Tres leches cake
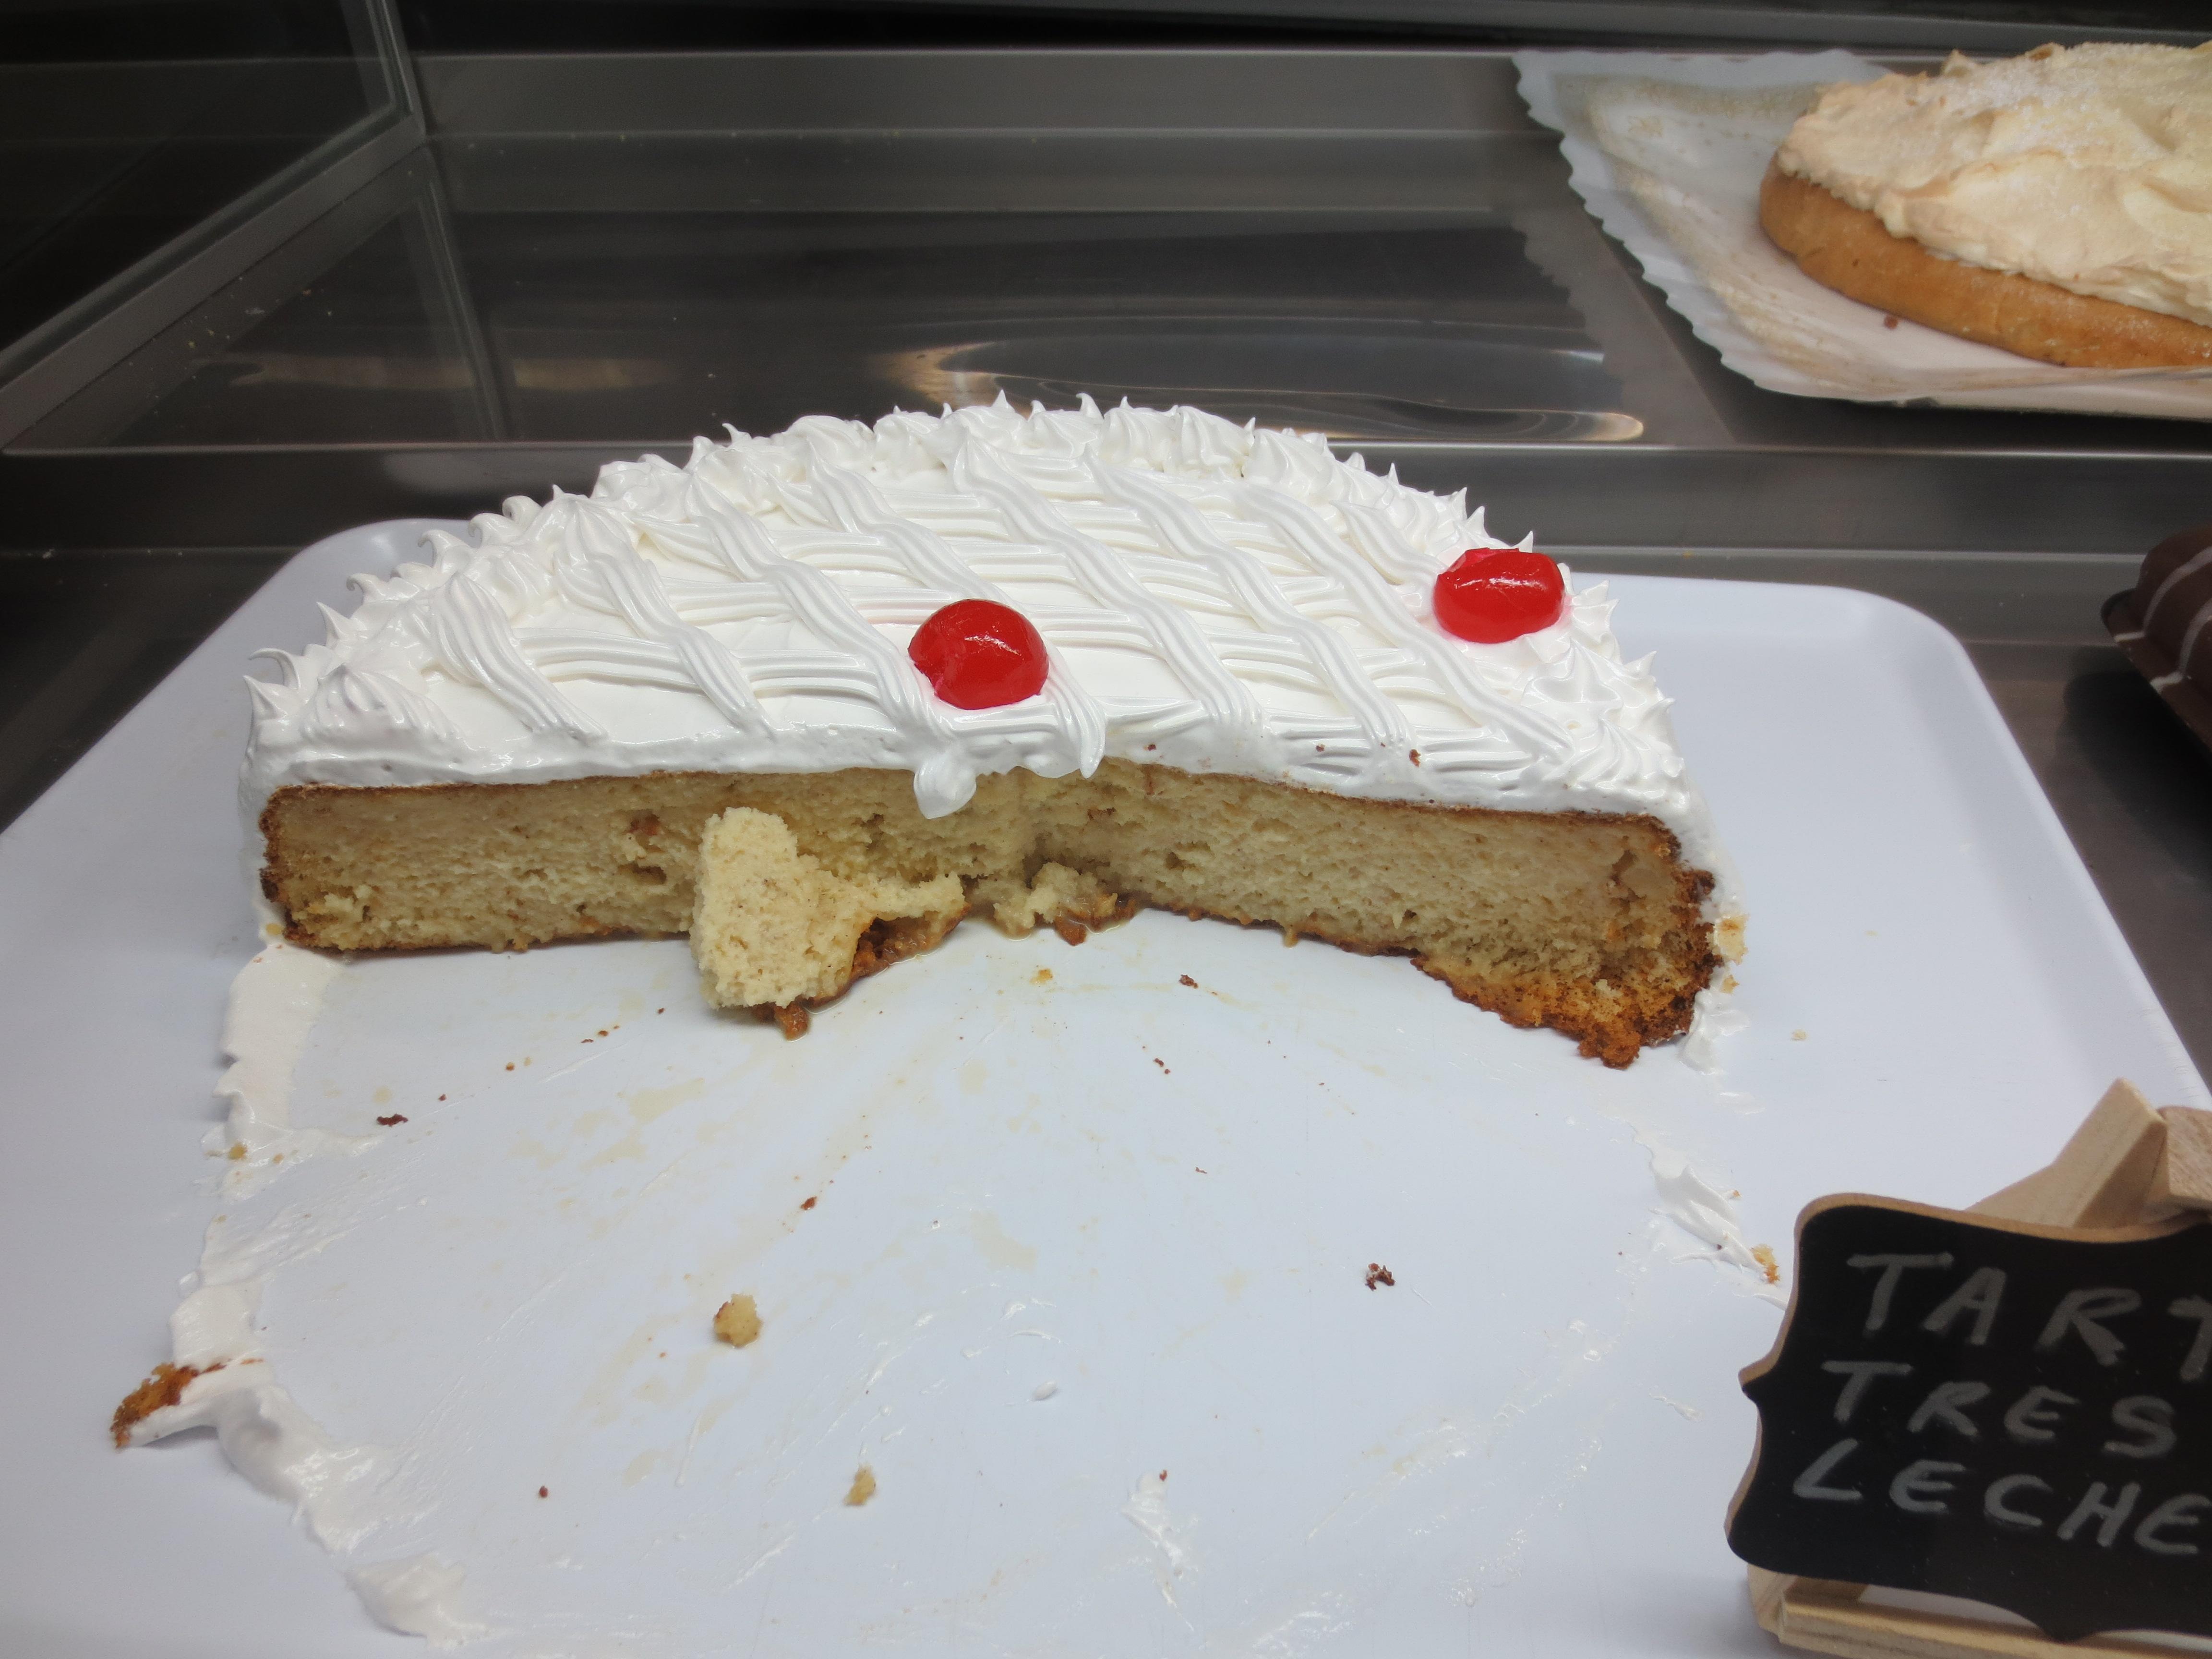
Also known as:
ar - Arabic: كعكة الألبان الثلاثة
da - Danish: Tres leches kage
de - German: Tres leches
en-simple - Simple English: Tres leches cake
es - Spanish: Tres leches
eu - Basque: Hiru esne
fa - Persian: کیک تریس لچس
fr - French: Gâteau aux trois laits
he - Hebrew: טרילצ'ה
hy - Armenian: Երեք կաթ
it - Italian: Tres leches
ja - Japanese: トレスレチェケーキ
jv - Javanese: Kuwé telung susu
ko - Korean: 트레스 레체스
mk - Macedonian: Трилече
ru - Russian: Трес лечес
sq - Albanian: Trileçe
sr - Serbian: Трес лечес
tr - Turkish: Trileçe
zh - Chinese: 特蕾斯蛋糕
Category: cake (sponge cake)
Cuisine: Nicaraguan, Mexican
Associated cuisines: Nicaraguan, Mexican, Turkish, Albanian, Cuban, Salvadoran, Venezuelan, Puerto Rican, Dominican, Panamanian
Area: Latin America, Canary Islands
Countries: Nicaragua, Mexico, Turkey, Albania, Cuba, El Salvador, Venezuela, Puerto Rico, Dominican Republic, Panama
Region: Caribbean, South America, Central America, Western Asia, Southern Europe
This dish is a sponge cake soaked in three kinds of milk: evaporated milk, condensed milk, and whole milk. It is a very light cake, with many air bubbles.